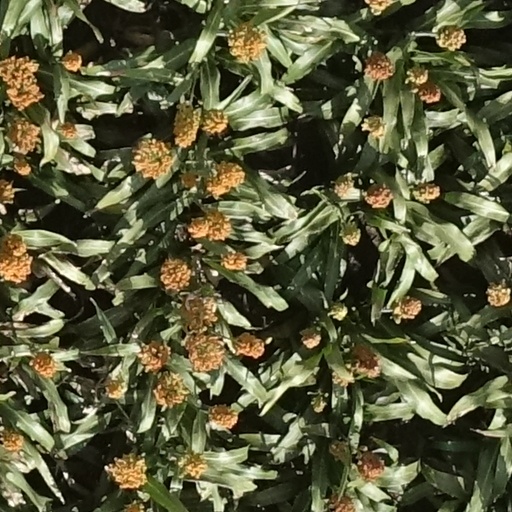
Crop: sorghum